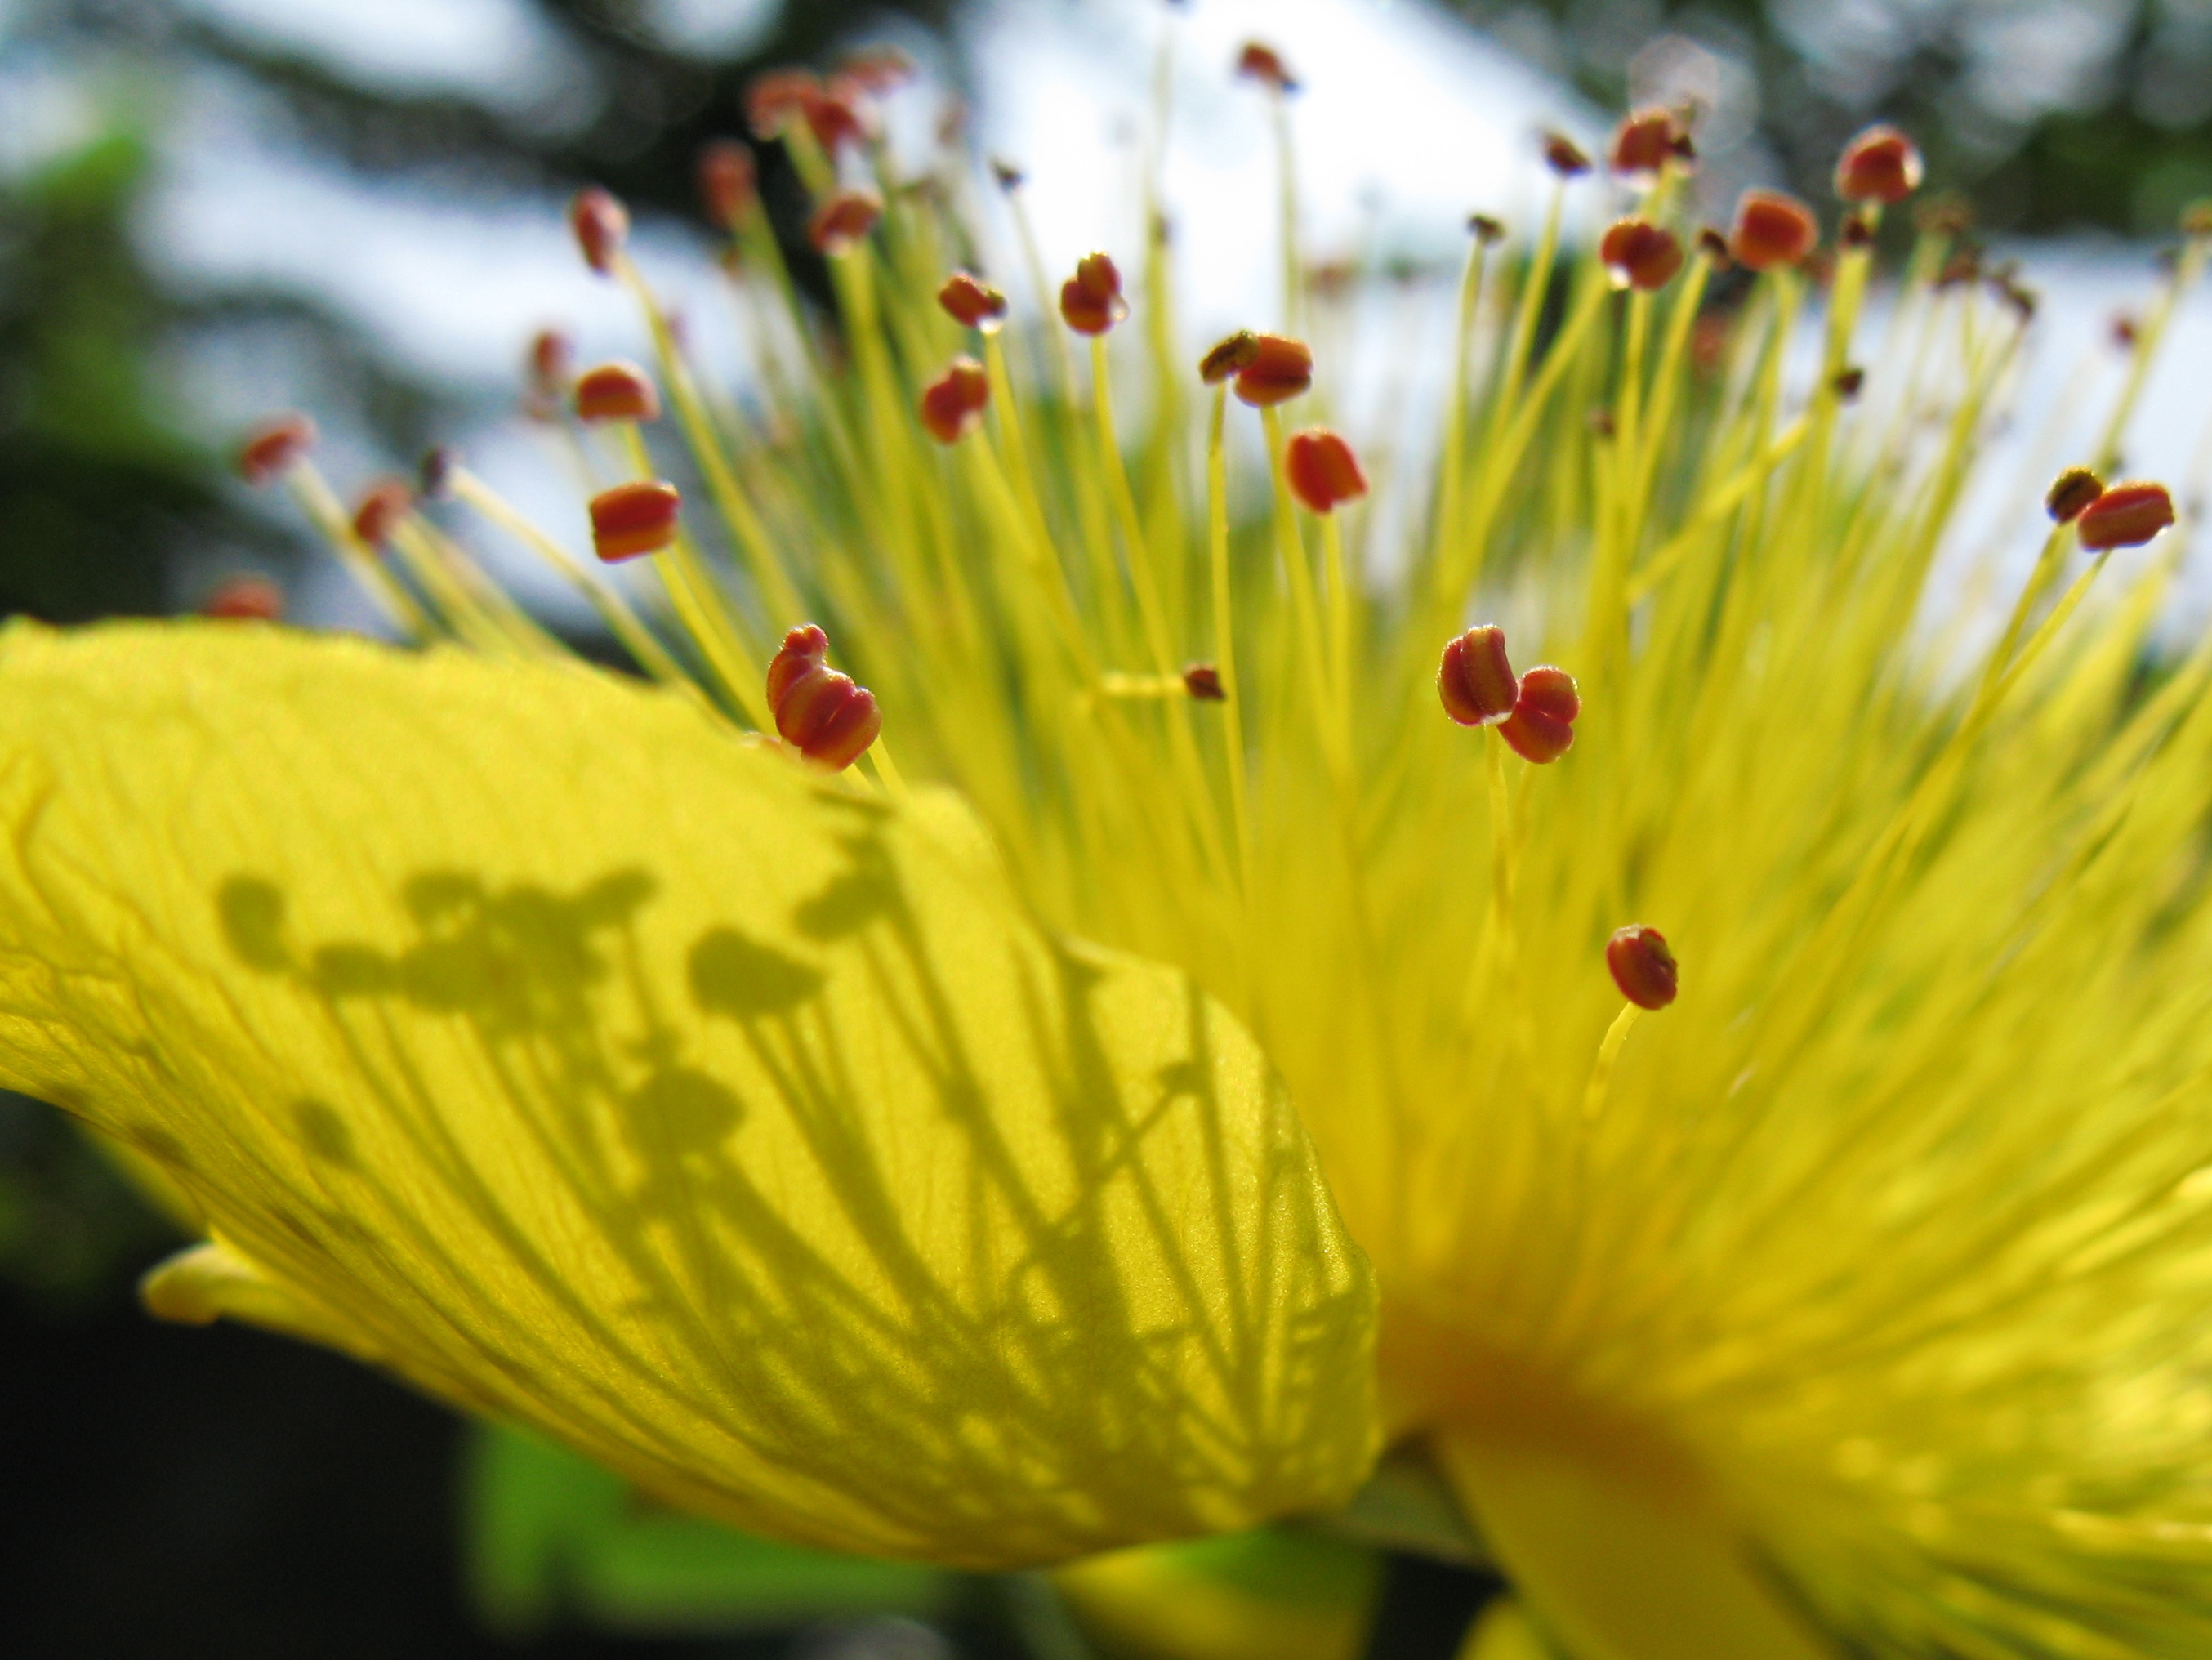
nature, blossom, plant, photography, meadow, leaf, flower, petal, pollen, green, high, insect, botany, yellow, flora, fauna, wildflower, close up, cool image, hires, nectar, hi, res, g7, hypericum, chinense, macro photography, flowering plant, plant stem, land plant